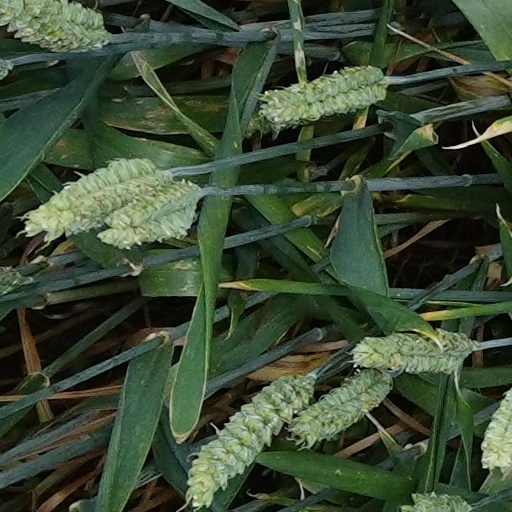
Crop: wheat